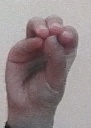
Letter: ha